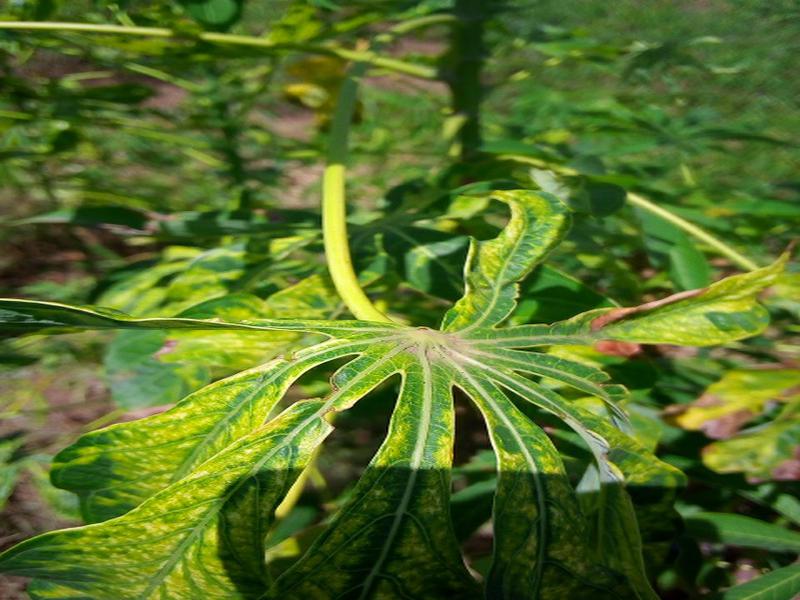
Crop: cassava
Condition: mosaic_disease